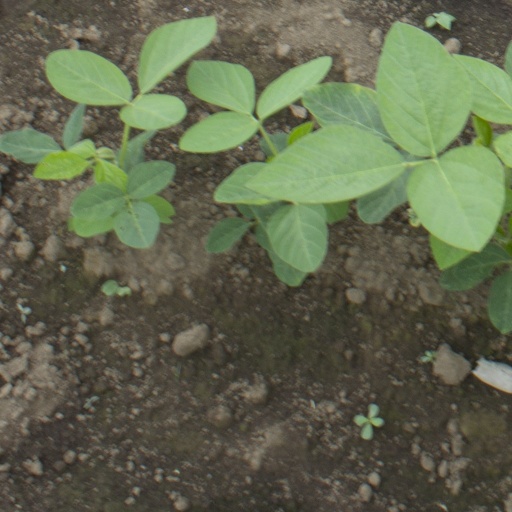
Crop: soybean